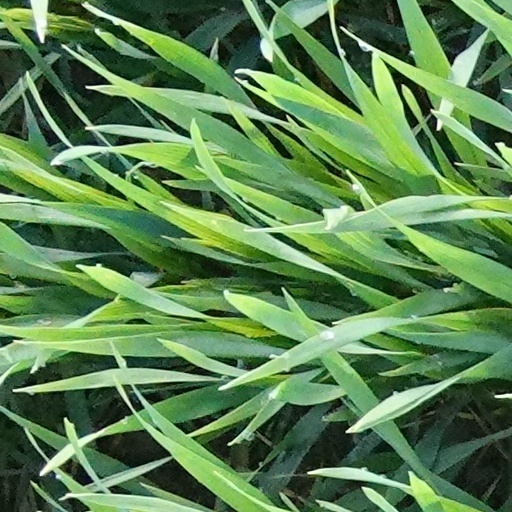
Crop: wheat